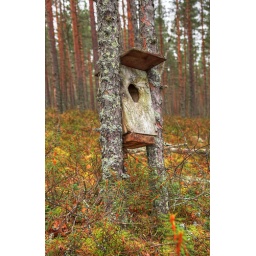
A bird house among pine trees and Marsh Labrador Tea plants in Komio.